Space food

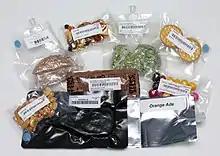
Assortment of foods served aboard the ISS

The primary purpose of packaging space food is preserving and containing the food. However, the packaging must also be light-weight, easy to dispose of and useful in the preparation of the food for consumption. The packaging also includes a bar-coded label, which allows for the tracking of an astronaut's diet. The labels also specify the food's preparation instructions in both English and Russian.